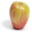
Label: apple